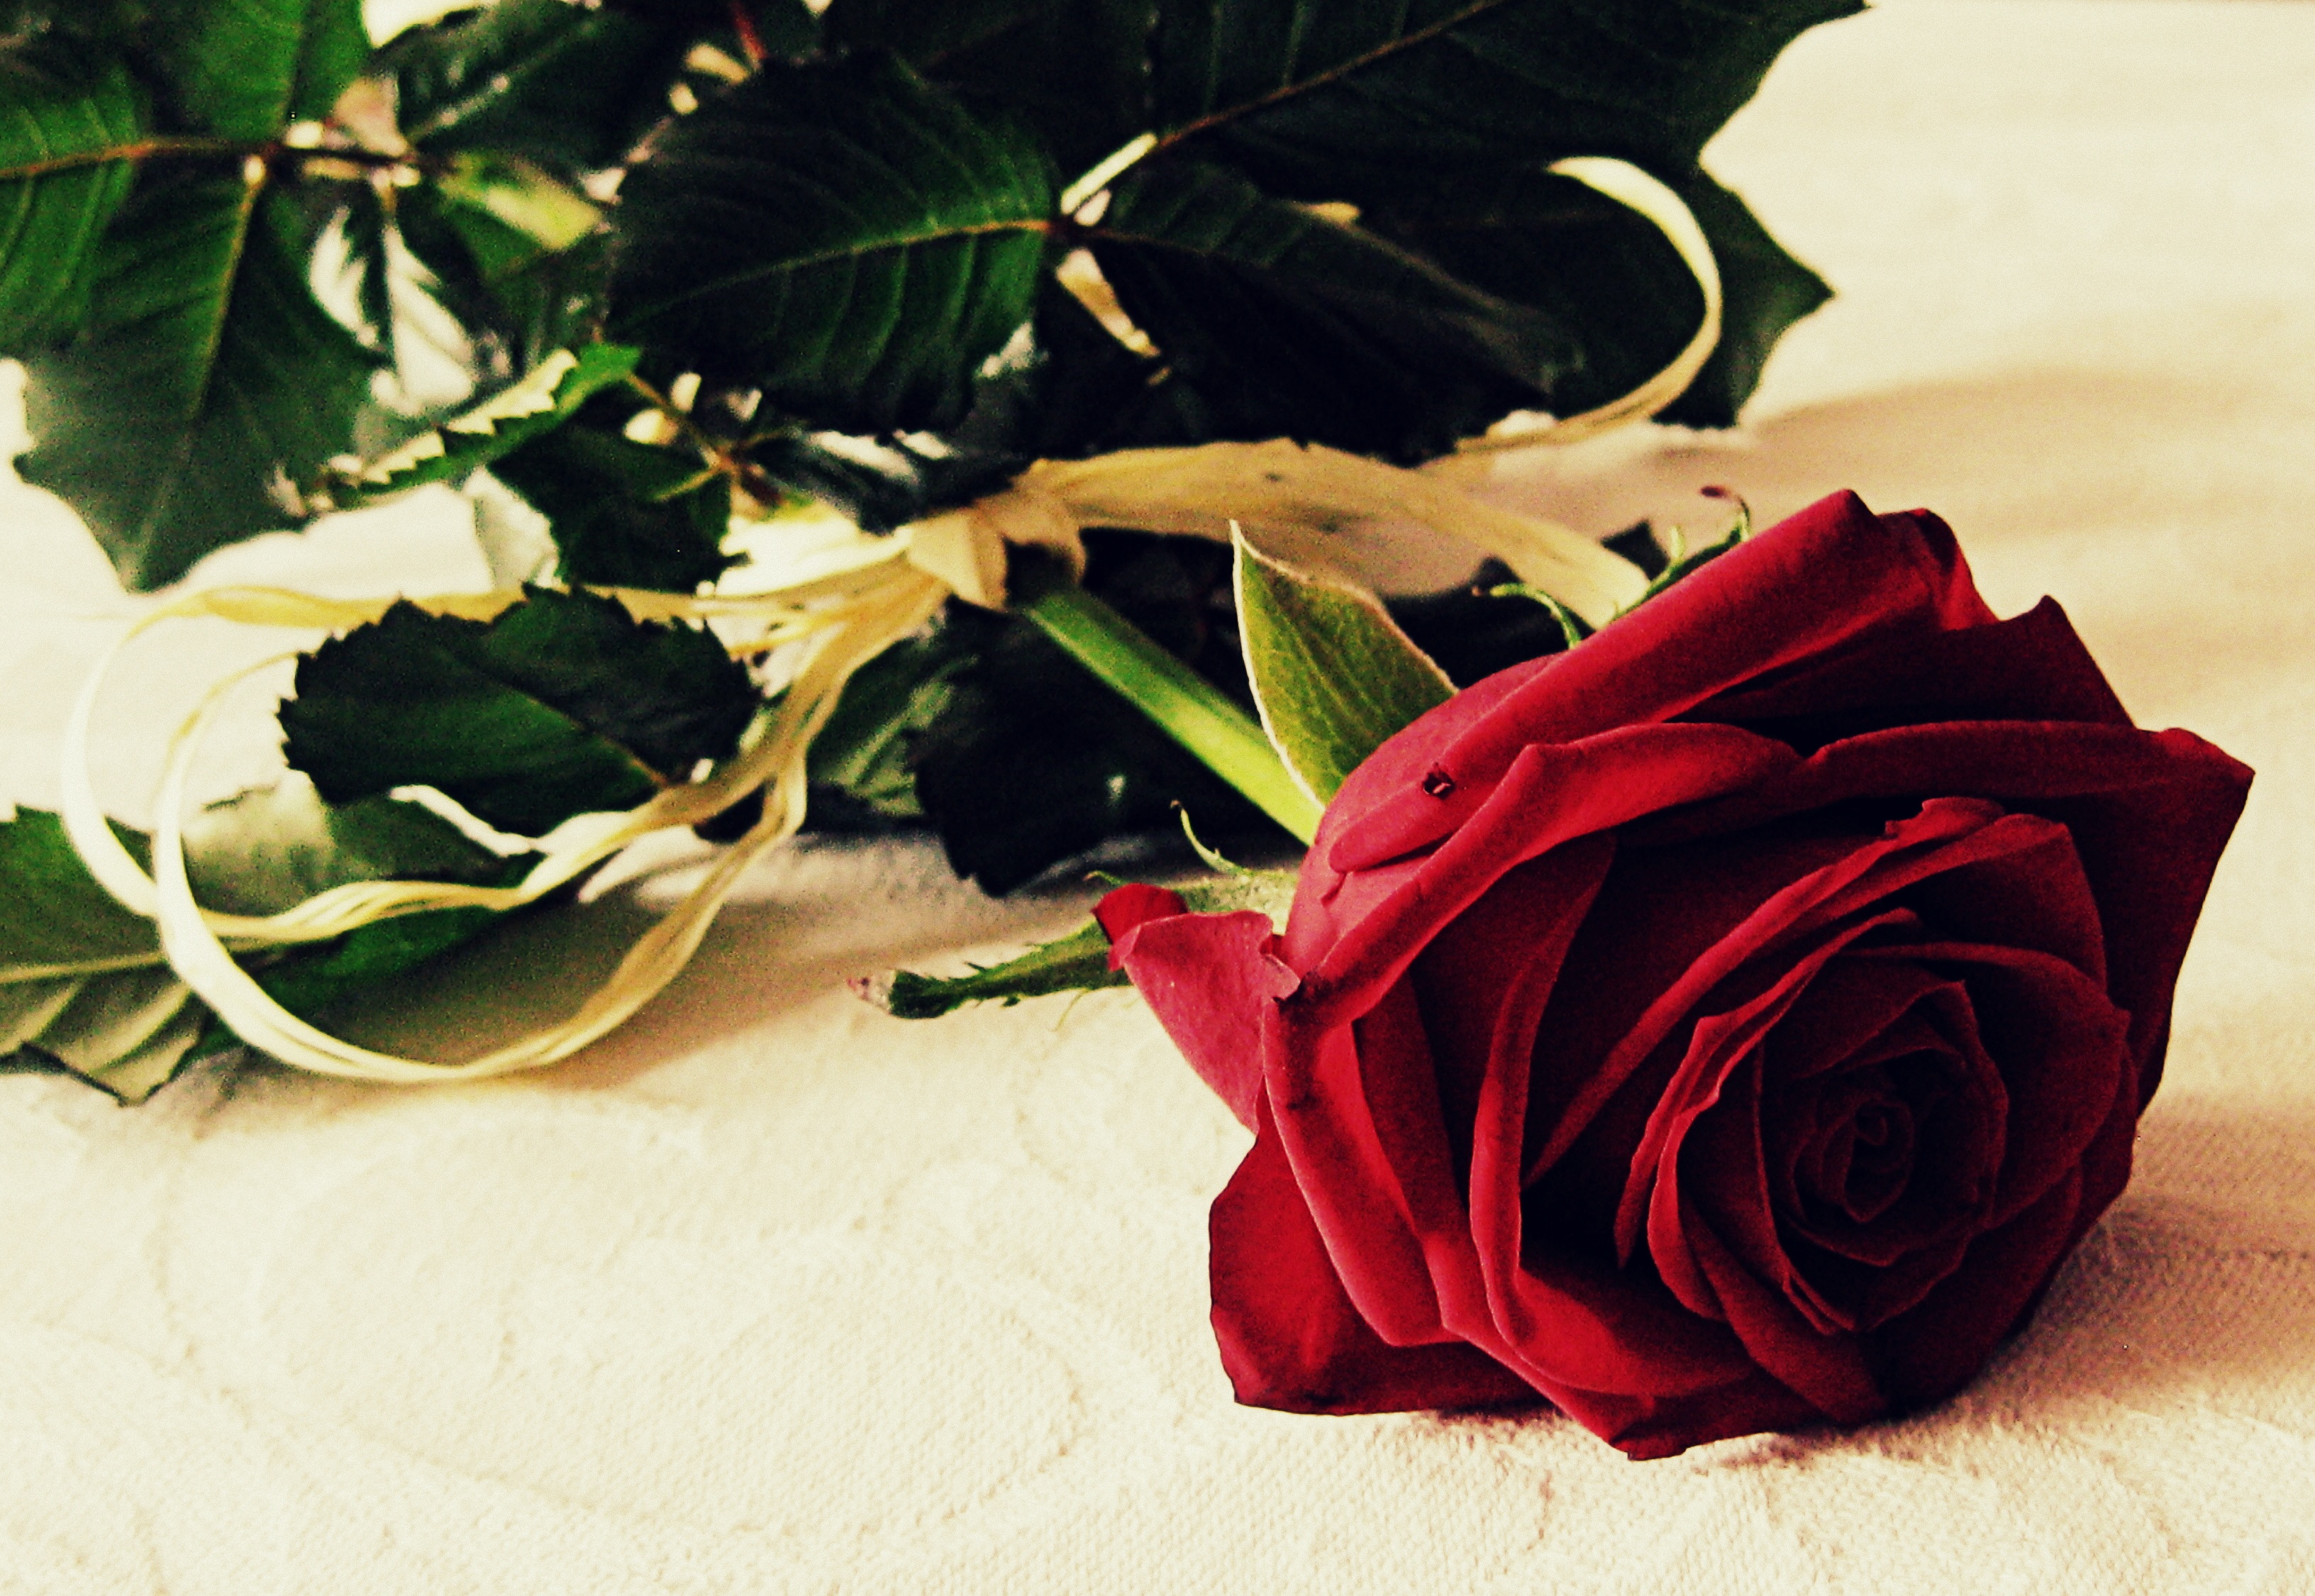
plant, leaf, flower, petal, love, rose, red, romance, romantic, grunge, floristry, flowering plant, garden roses, rose family, flower bouquet, cut flowers, floral design, land plant, flower arranging